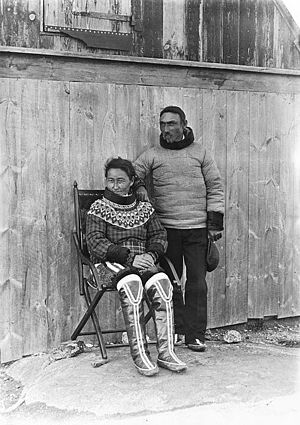
Henrik Lund (digter)
Henrik Lund og hans kone, Malene, 1911. Fotoet er taget af Frederik Carl Peter Rüttel
"Henning Jakob Henrik Lund eller blot Henrik Lund eller Indaleeraq var en grønlandsk sangskriver, maler og præst. Han skrev teksten til ""Nunarput utoqqarsuanngoravit,""